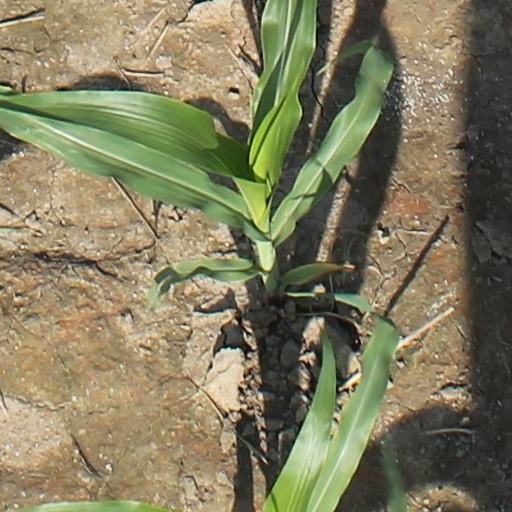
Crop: maize; corn